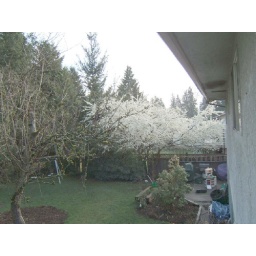
Looking out our bedroom window in the spring time.